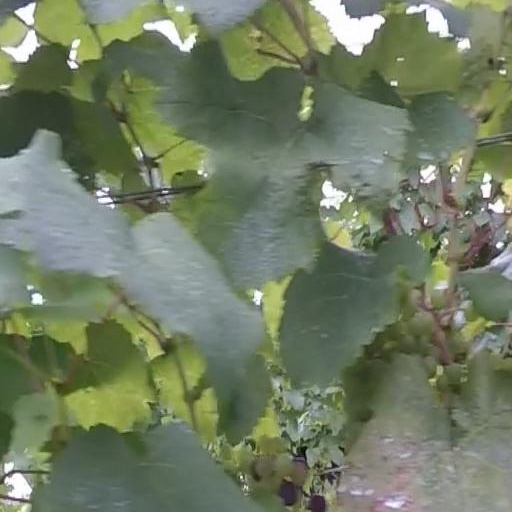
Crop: grape